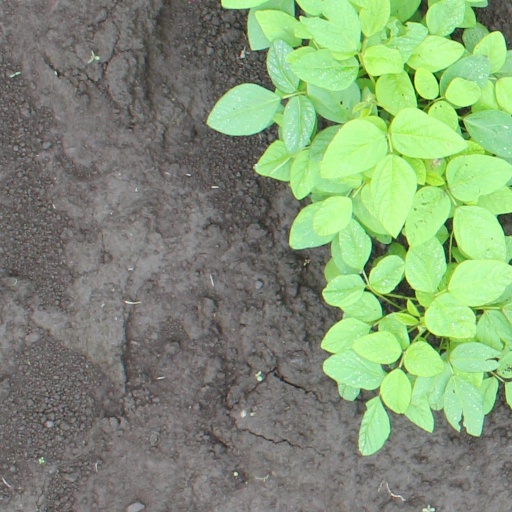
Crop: soybean